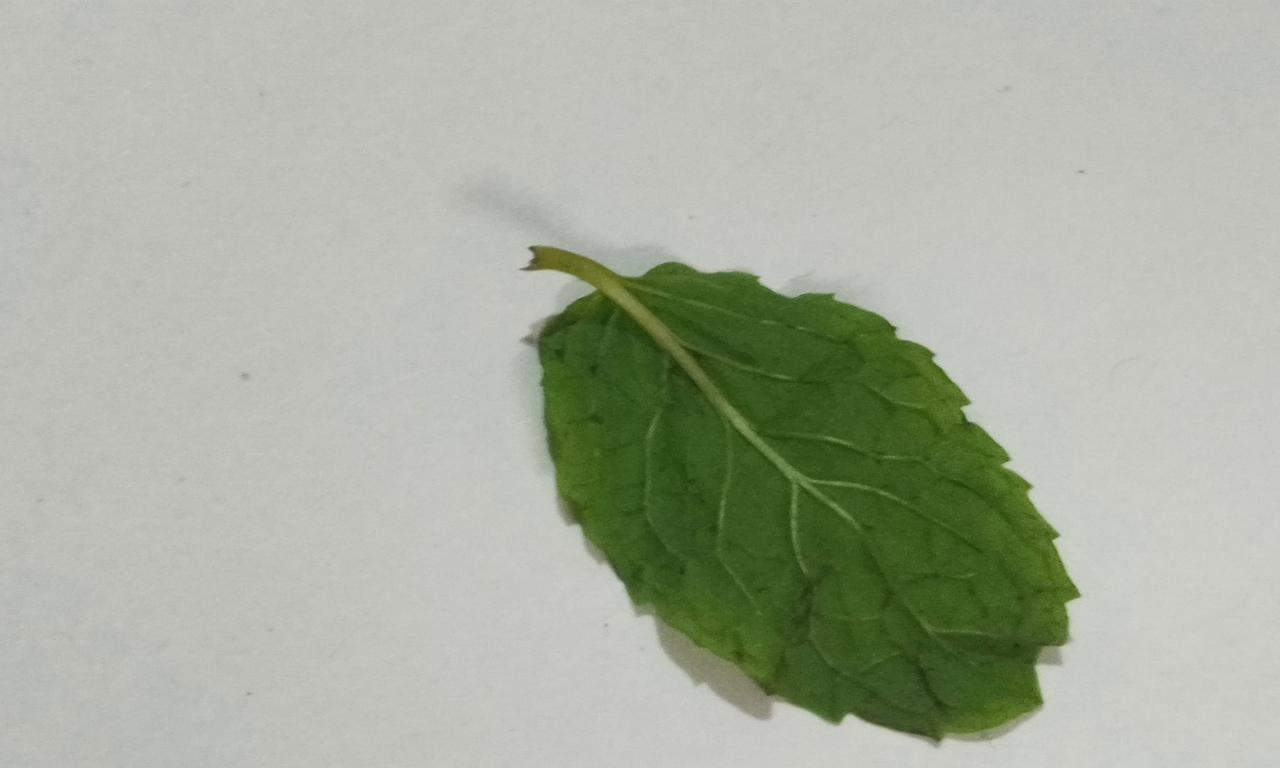
Label: Fresh